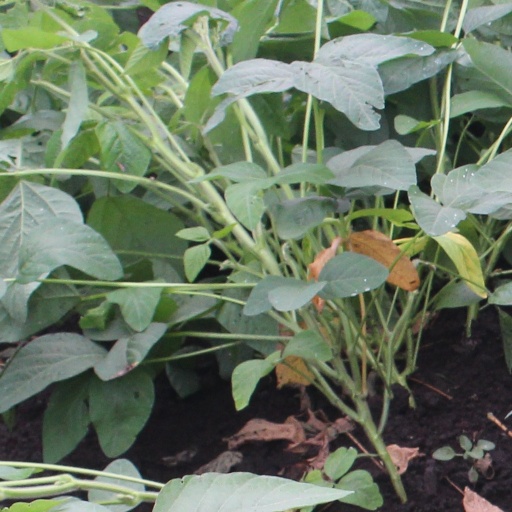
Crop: soybean